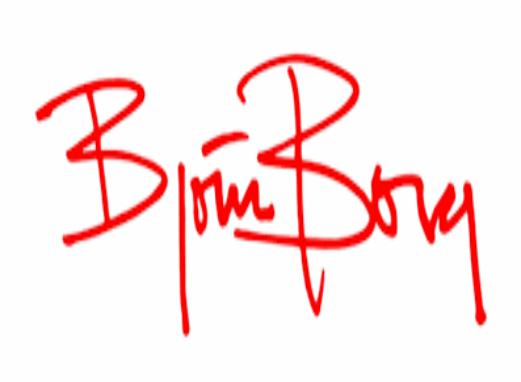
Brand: Bjorn Borg
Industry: Clothes